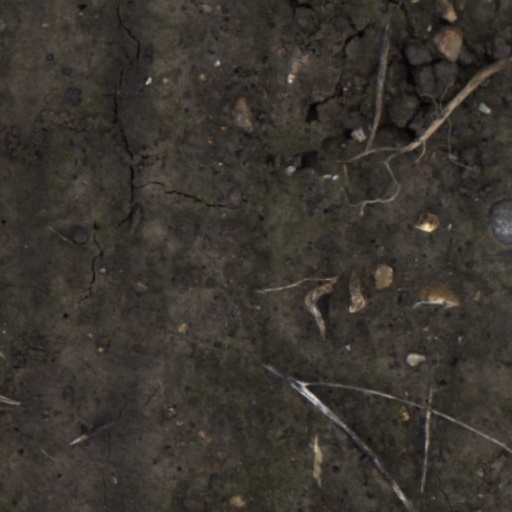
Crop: wheat